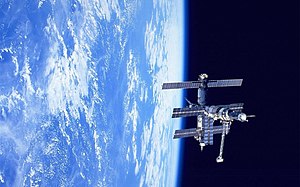
STS-63 / Besætning
STS-63 var Discoverys 20. rumfærge-mission.